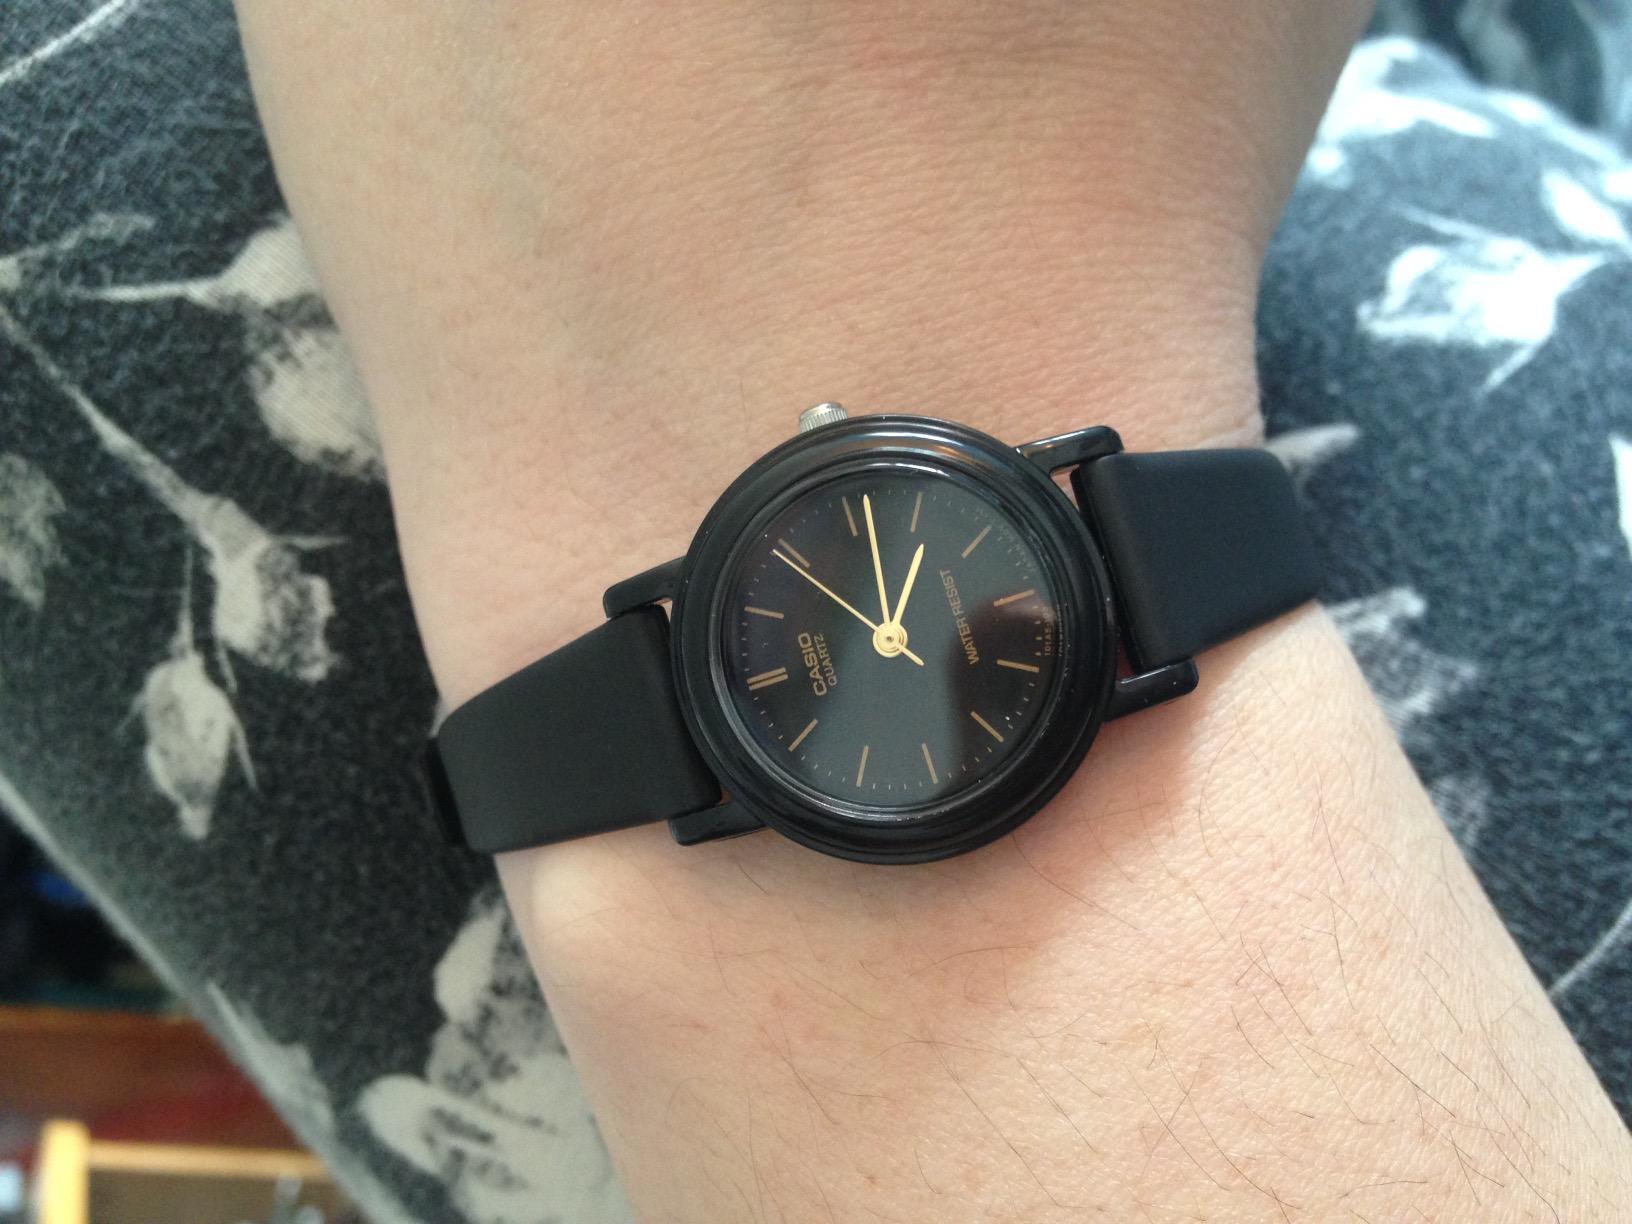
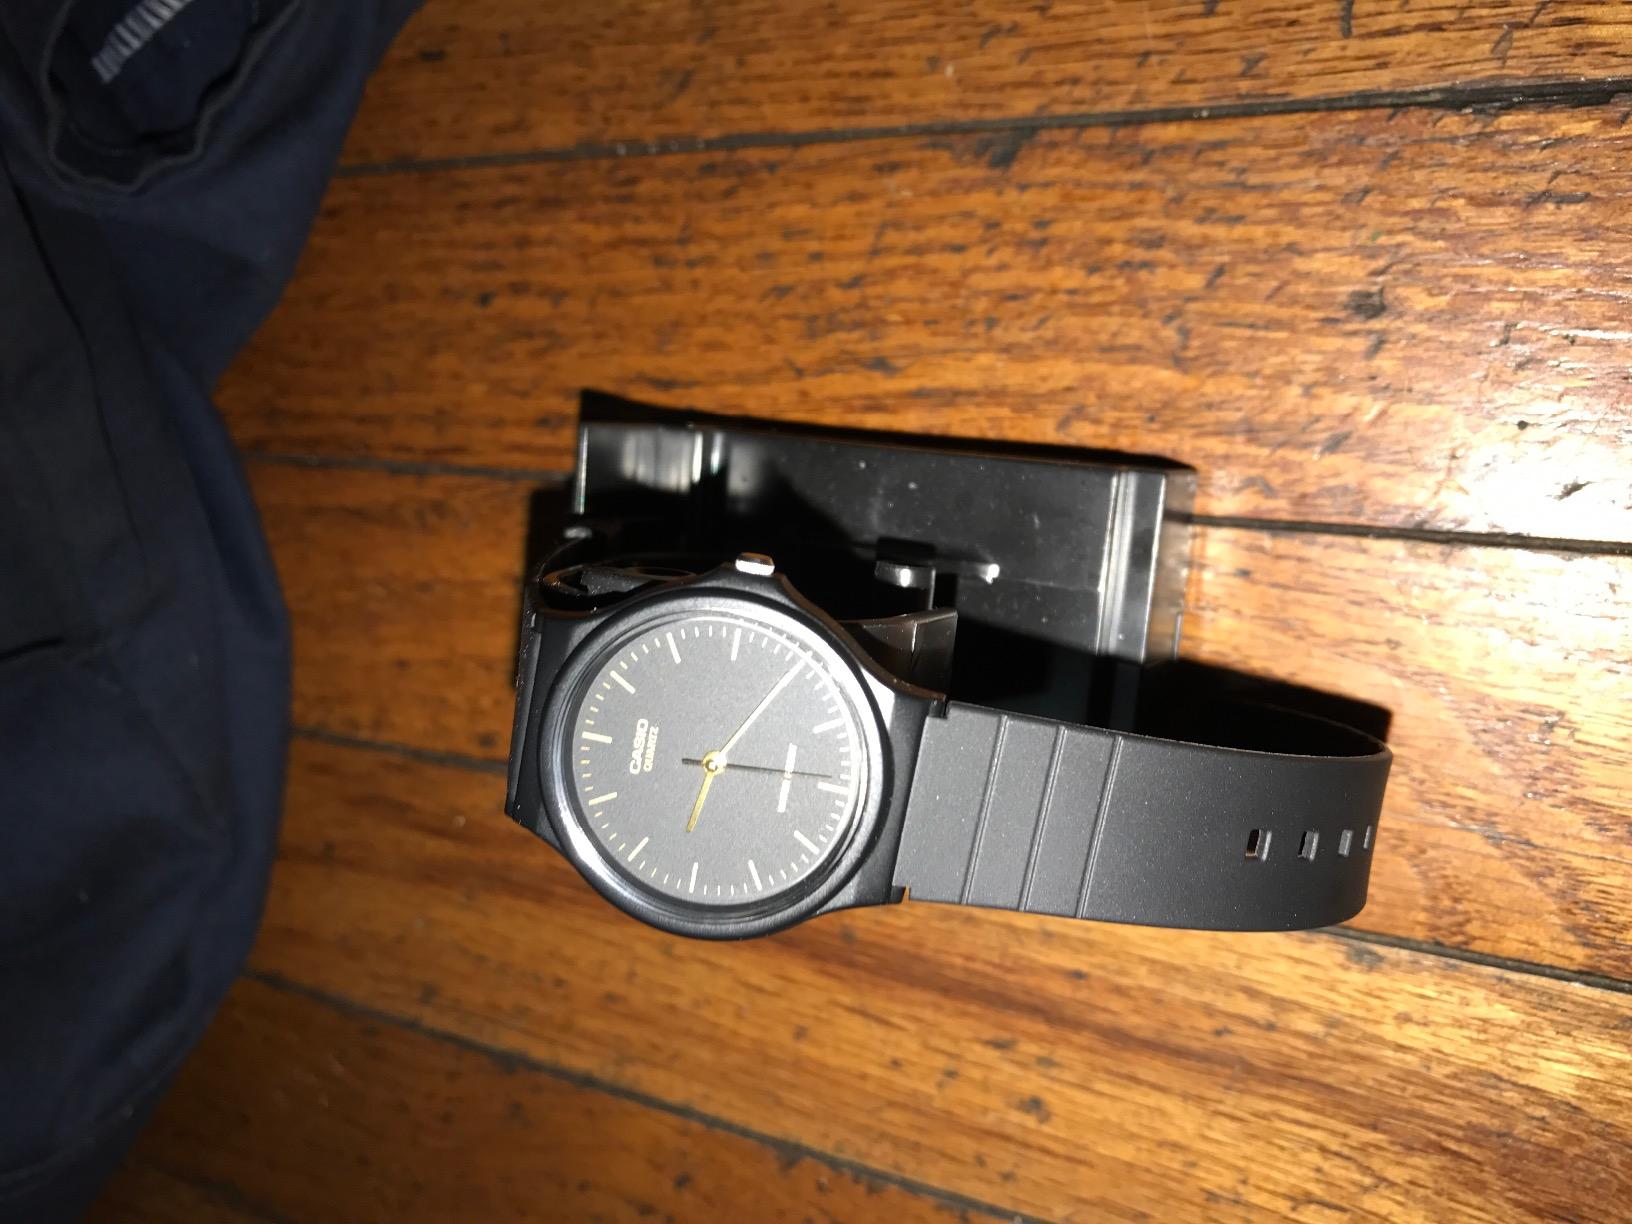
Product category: accessories_watch
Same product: no